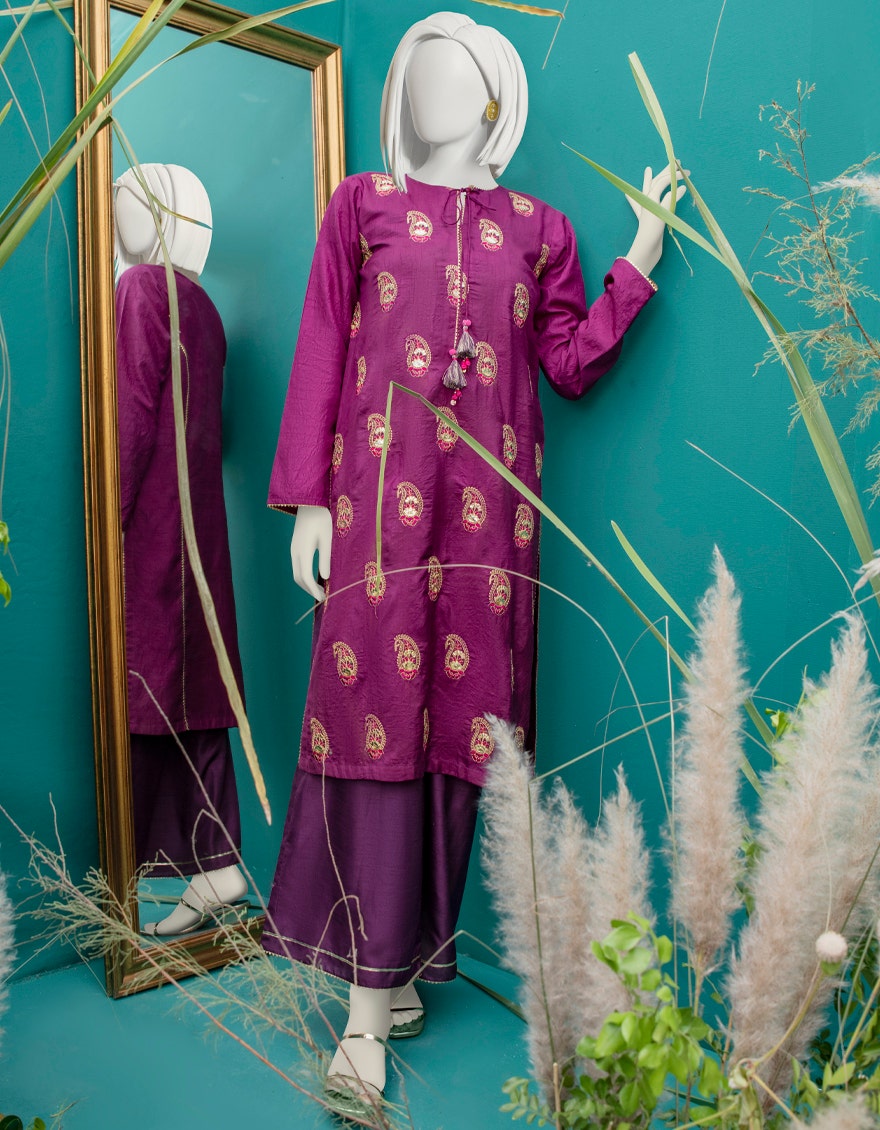
purple khanem tunic